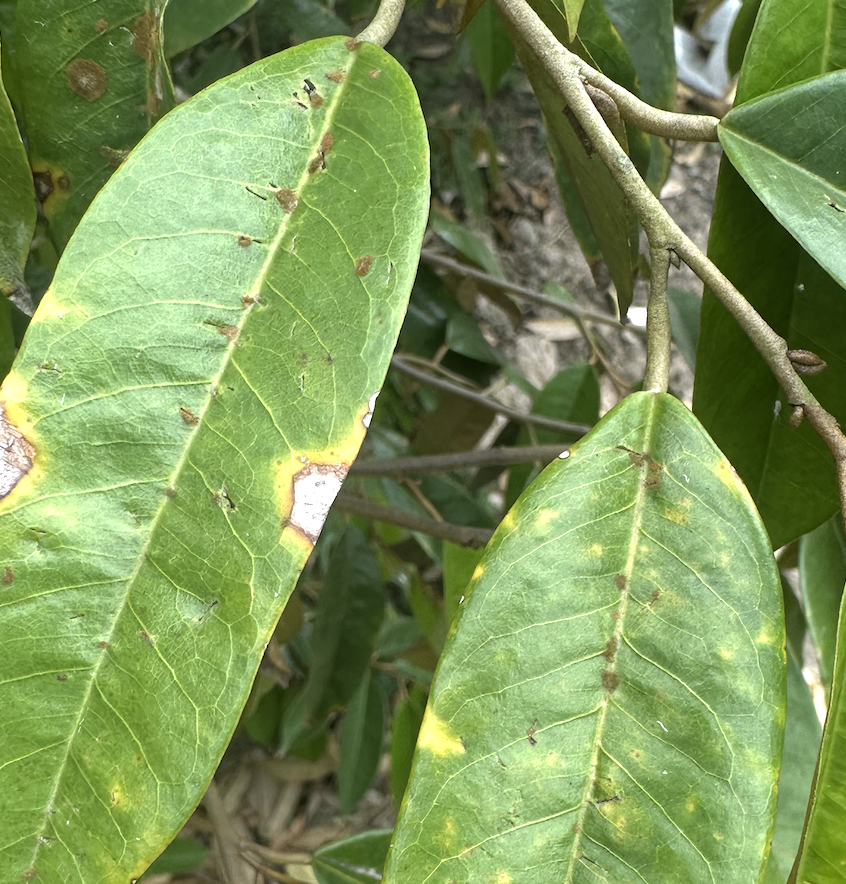
Label: stem_blight